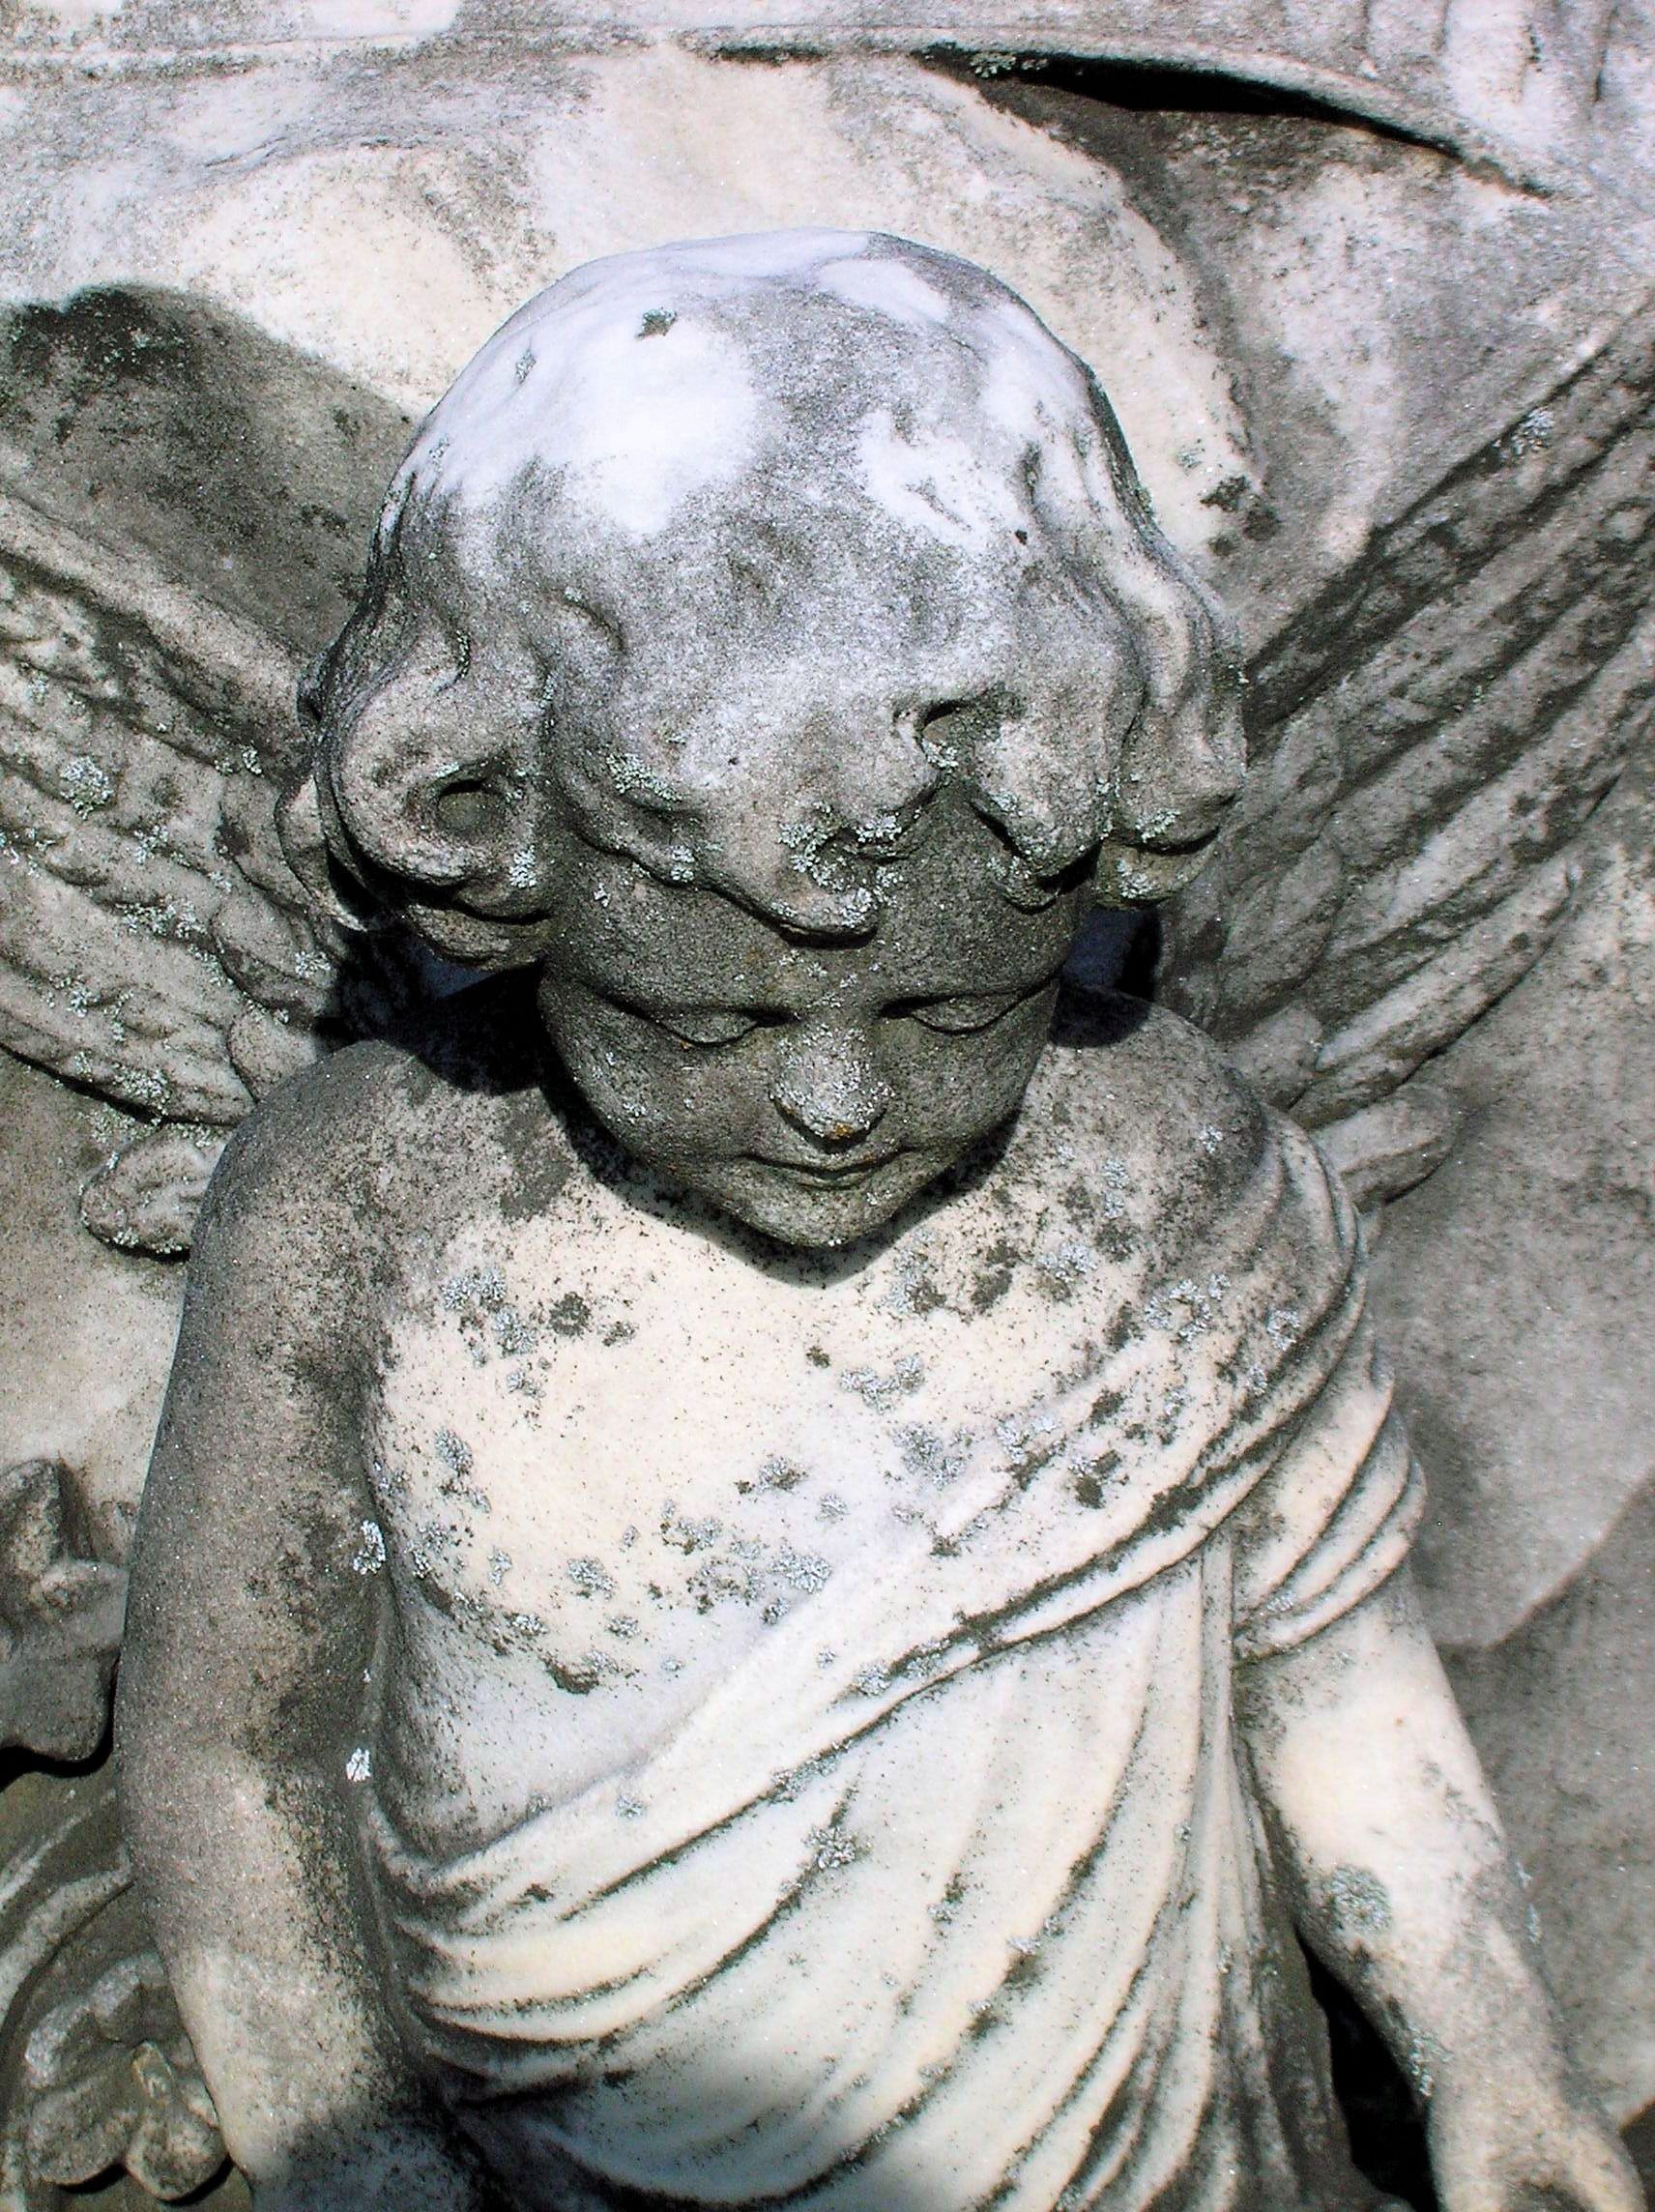
monument, statue, cemetery, tombstone, grave, sculpture, art, drawing, temple, headstone, carving, cherub, relief, mythology, stone carving, ancient history, oakwood cemetery, statue angel